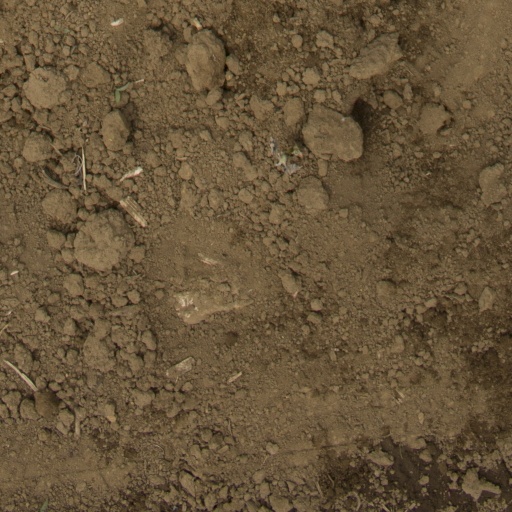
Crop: Jerusalem artichoke